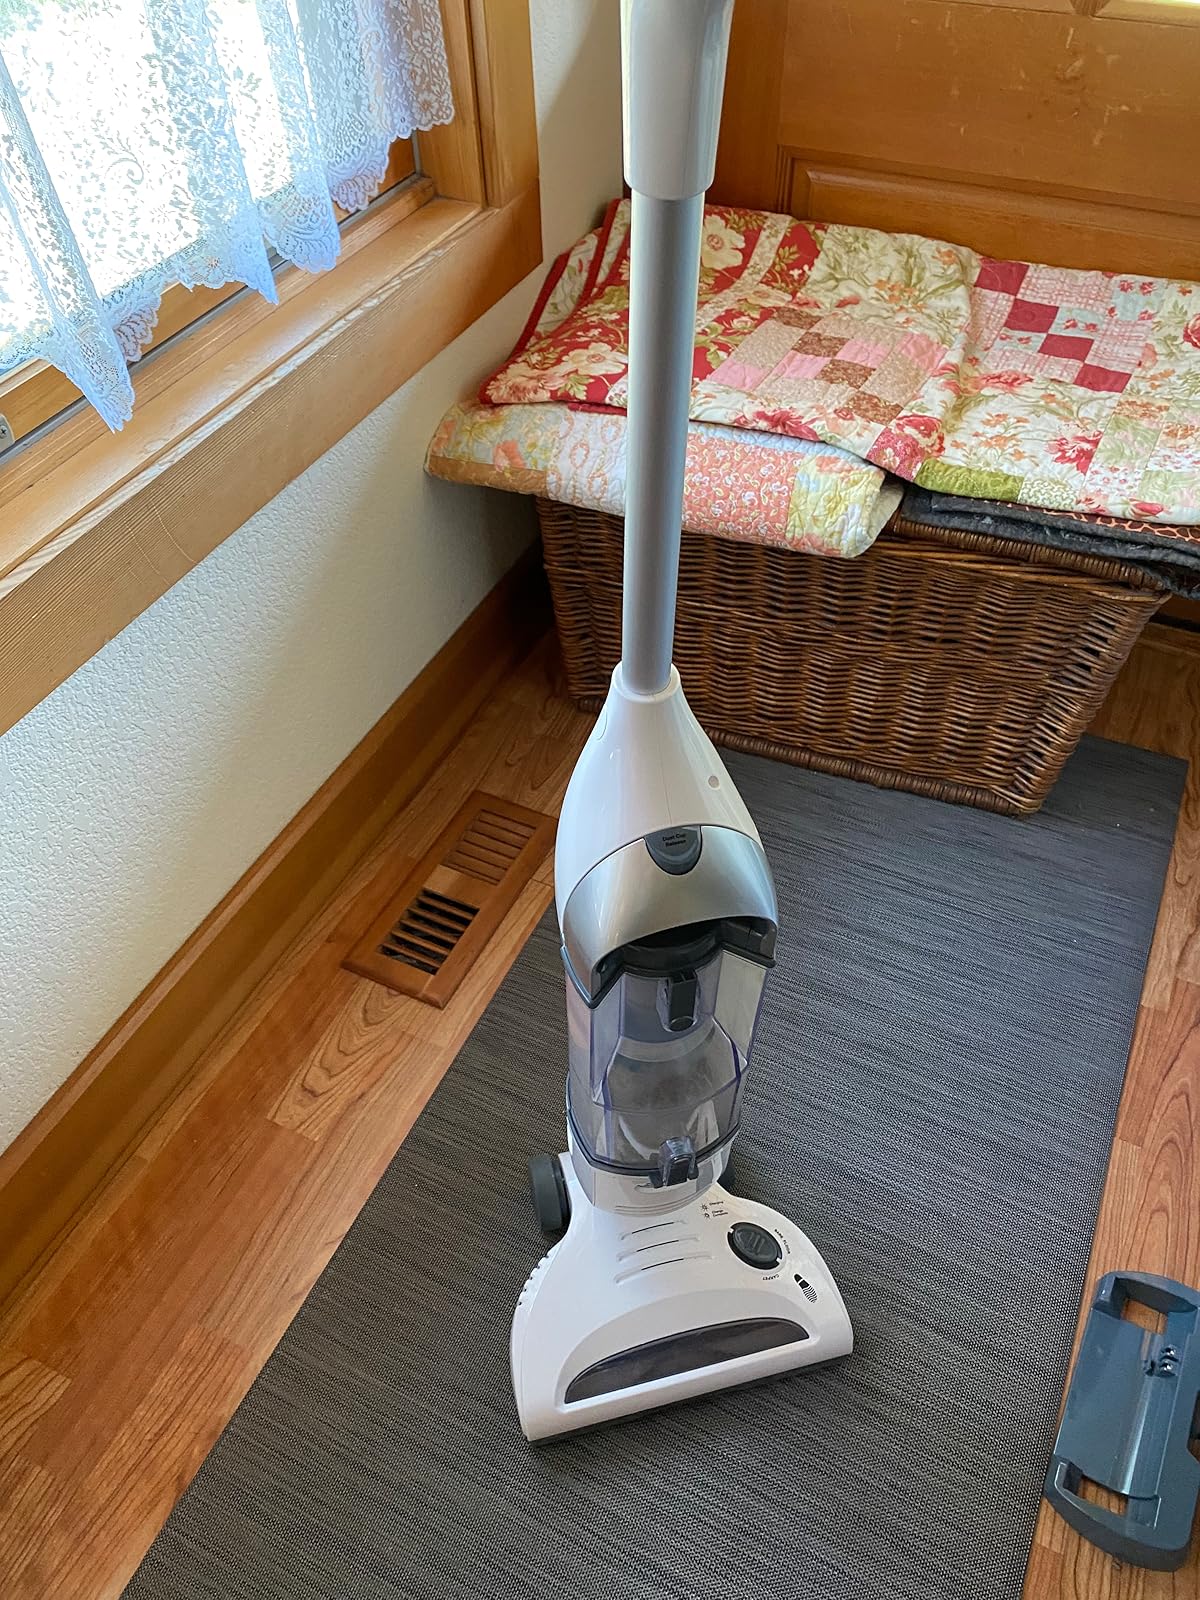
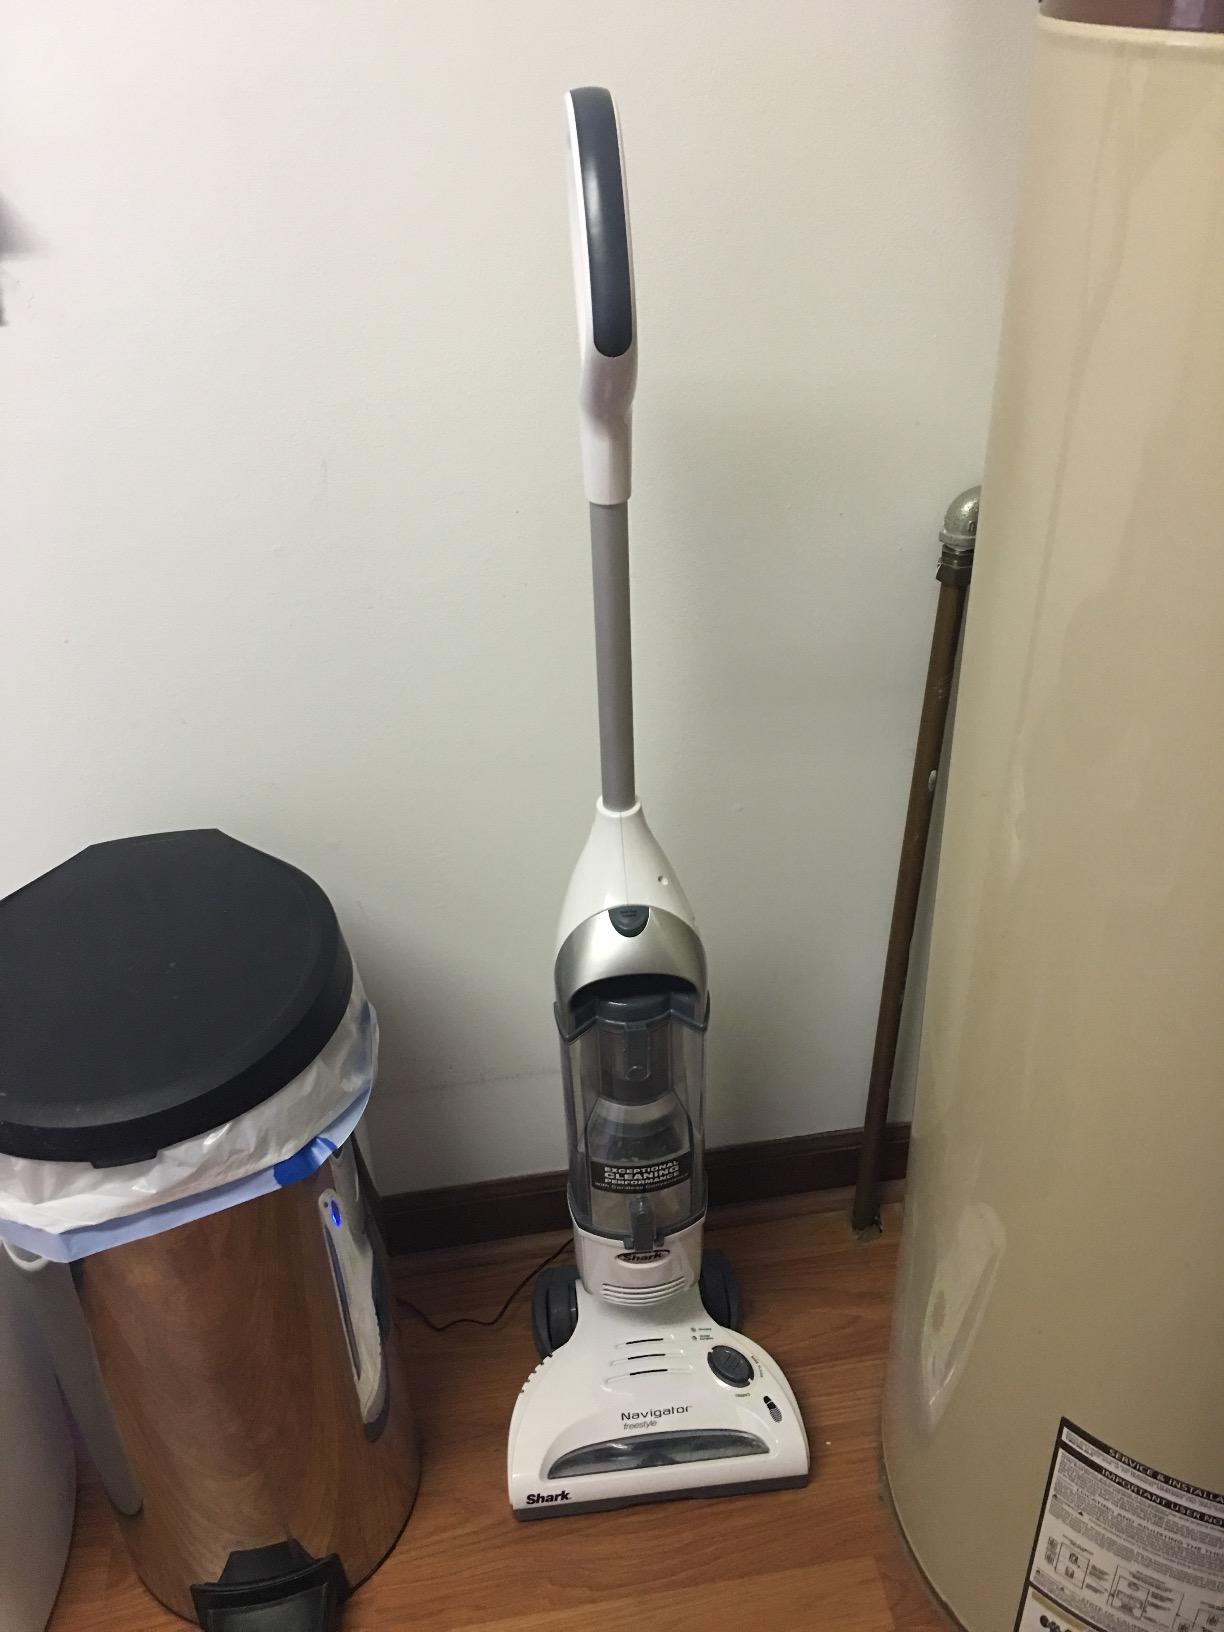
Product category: items_vacuum
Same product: yes